Bosiljka Janjusevic

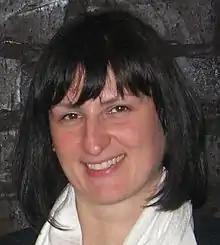
Bosa Janjusevic

She studied Clinical Psychology and she obtained her master's degree at the Department of Applied Psychology with the theme "Consciousness in Gestalt Psychotherapy". She is PhD candidate in Personality Psychology at the Alpen-Adria University, Klagenfurt-Graz-Wien, Austria with thesis in the field of yoga and self-regulation.